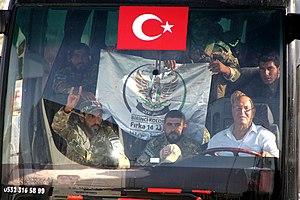
L'Opération Source de paix a lieu entre le 9 et le 22 octobre 2019, lors de la guerre civile syrienne. Faisant suite aux opérations Bouclier de l'Euphrate de 2016-2017 et Rameau d'olivier de 2018, elle est lancée dans le nord de la Syrie par l'armée turque et les rebelles de l'Armée nationale syrienne contre les Forces démocratiques syriennes.
Le Liwa Sultan Souleymane Chah est un groupe rebelle de la guerre civile syrienne.